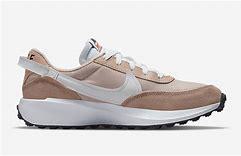
Brand: Nike
Model: Waffle Debut